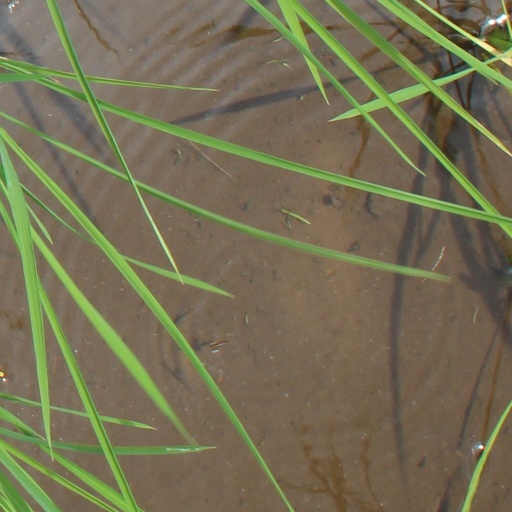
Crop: rice